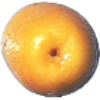
Label: Kumquats 1